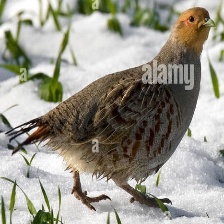
Species: SNOW PARTRIDGE
Scientific name: LERWA LERWA
ImageNet parent category: partridge